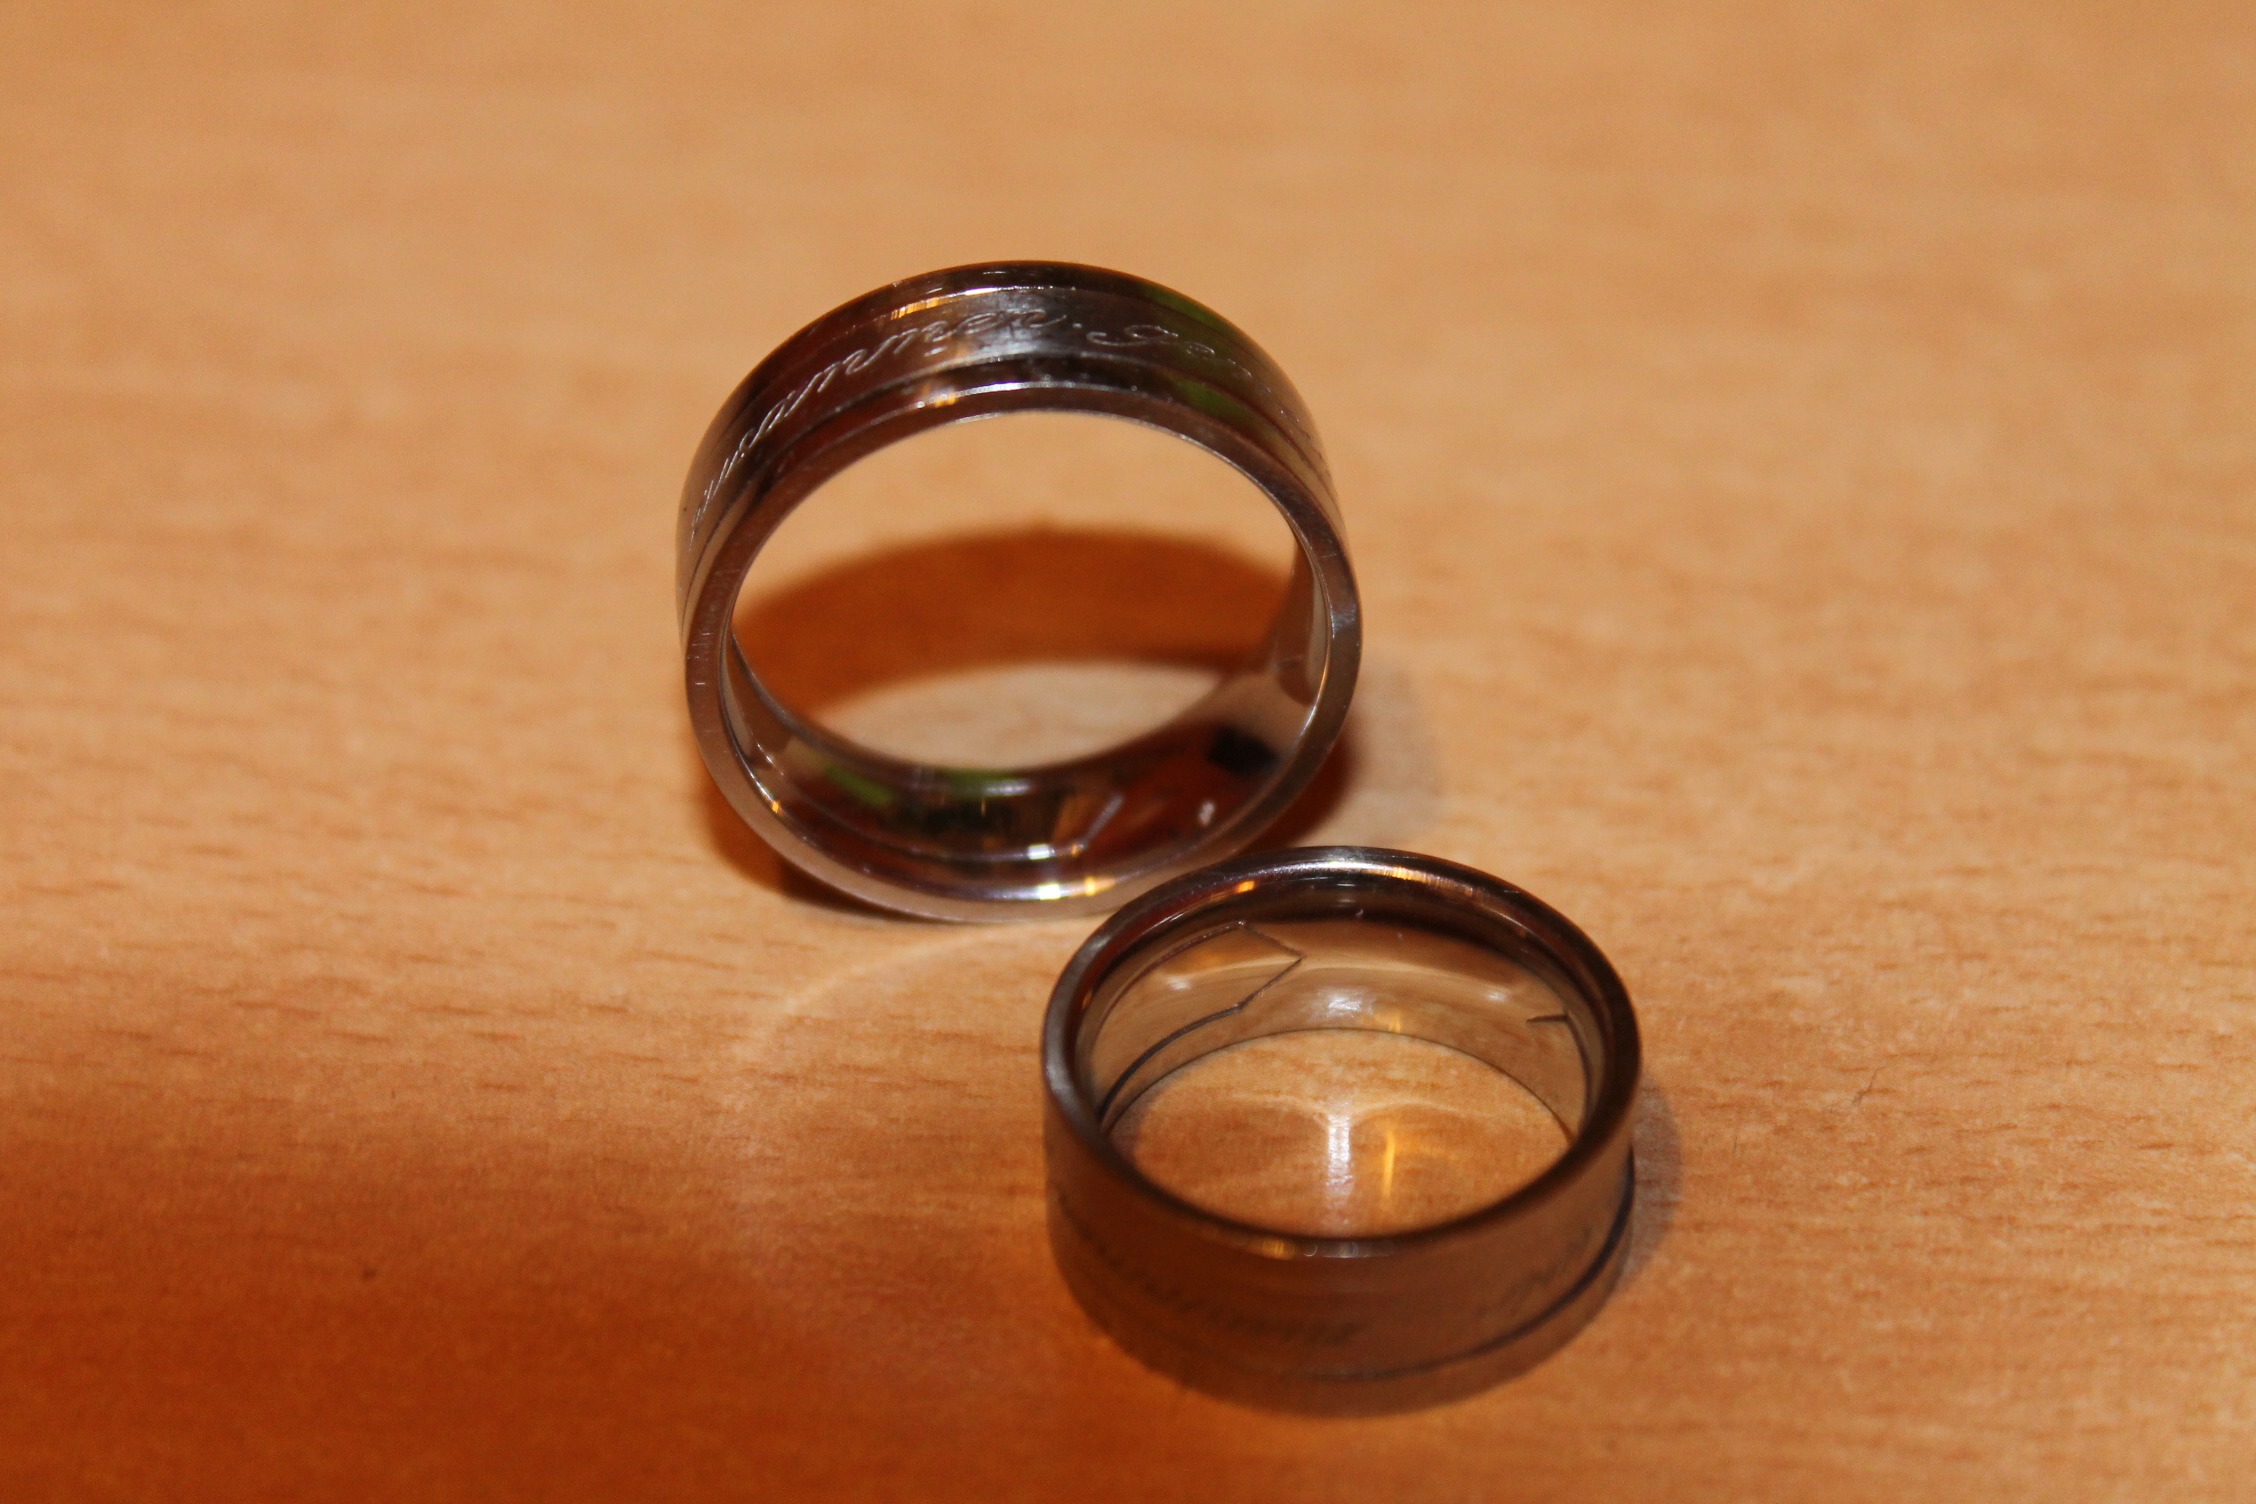
hand, ring, metal, two, together, material, wedding ring, jewellery, brass, copper, eye, rings, wedding rings, fashion accessory